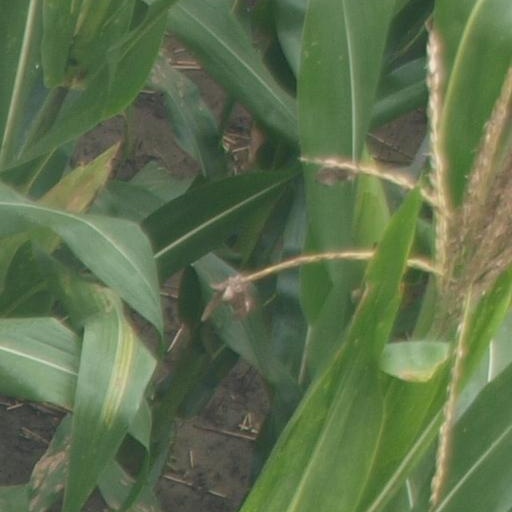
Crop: maize; corn